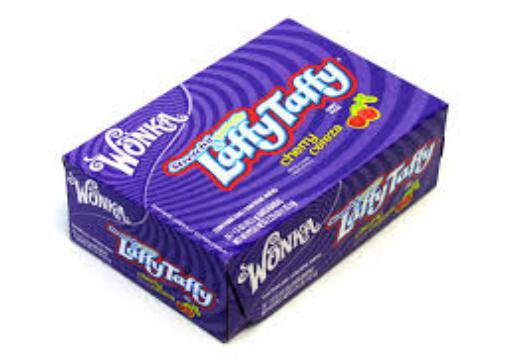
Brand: Laffy Taffy
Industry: Food